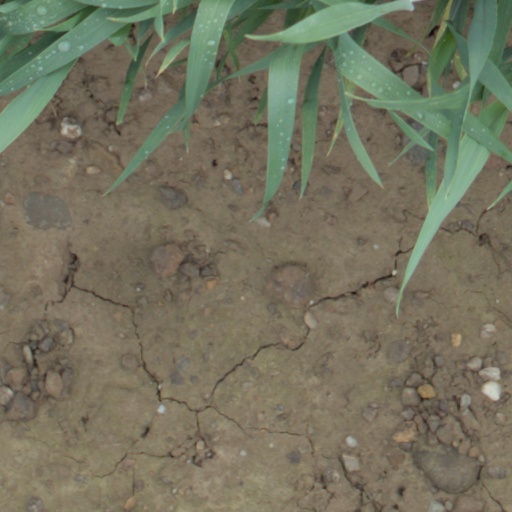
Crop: wheat